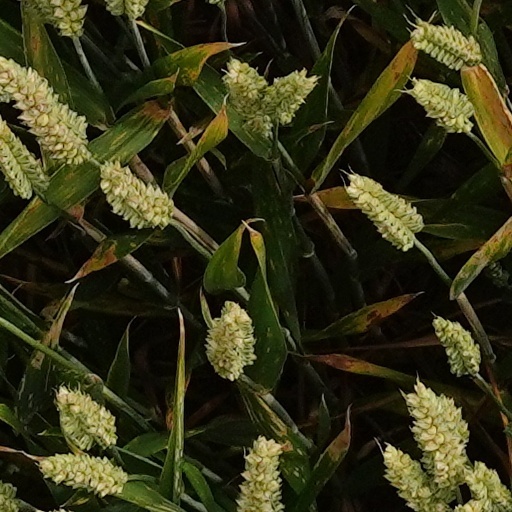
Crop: wheat